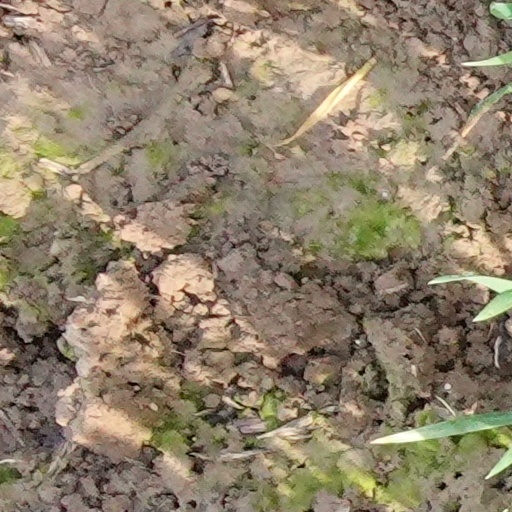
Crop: wheat